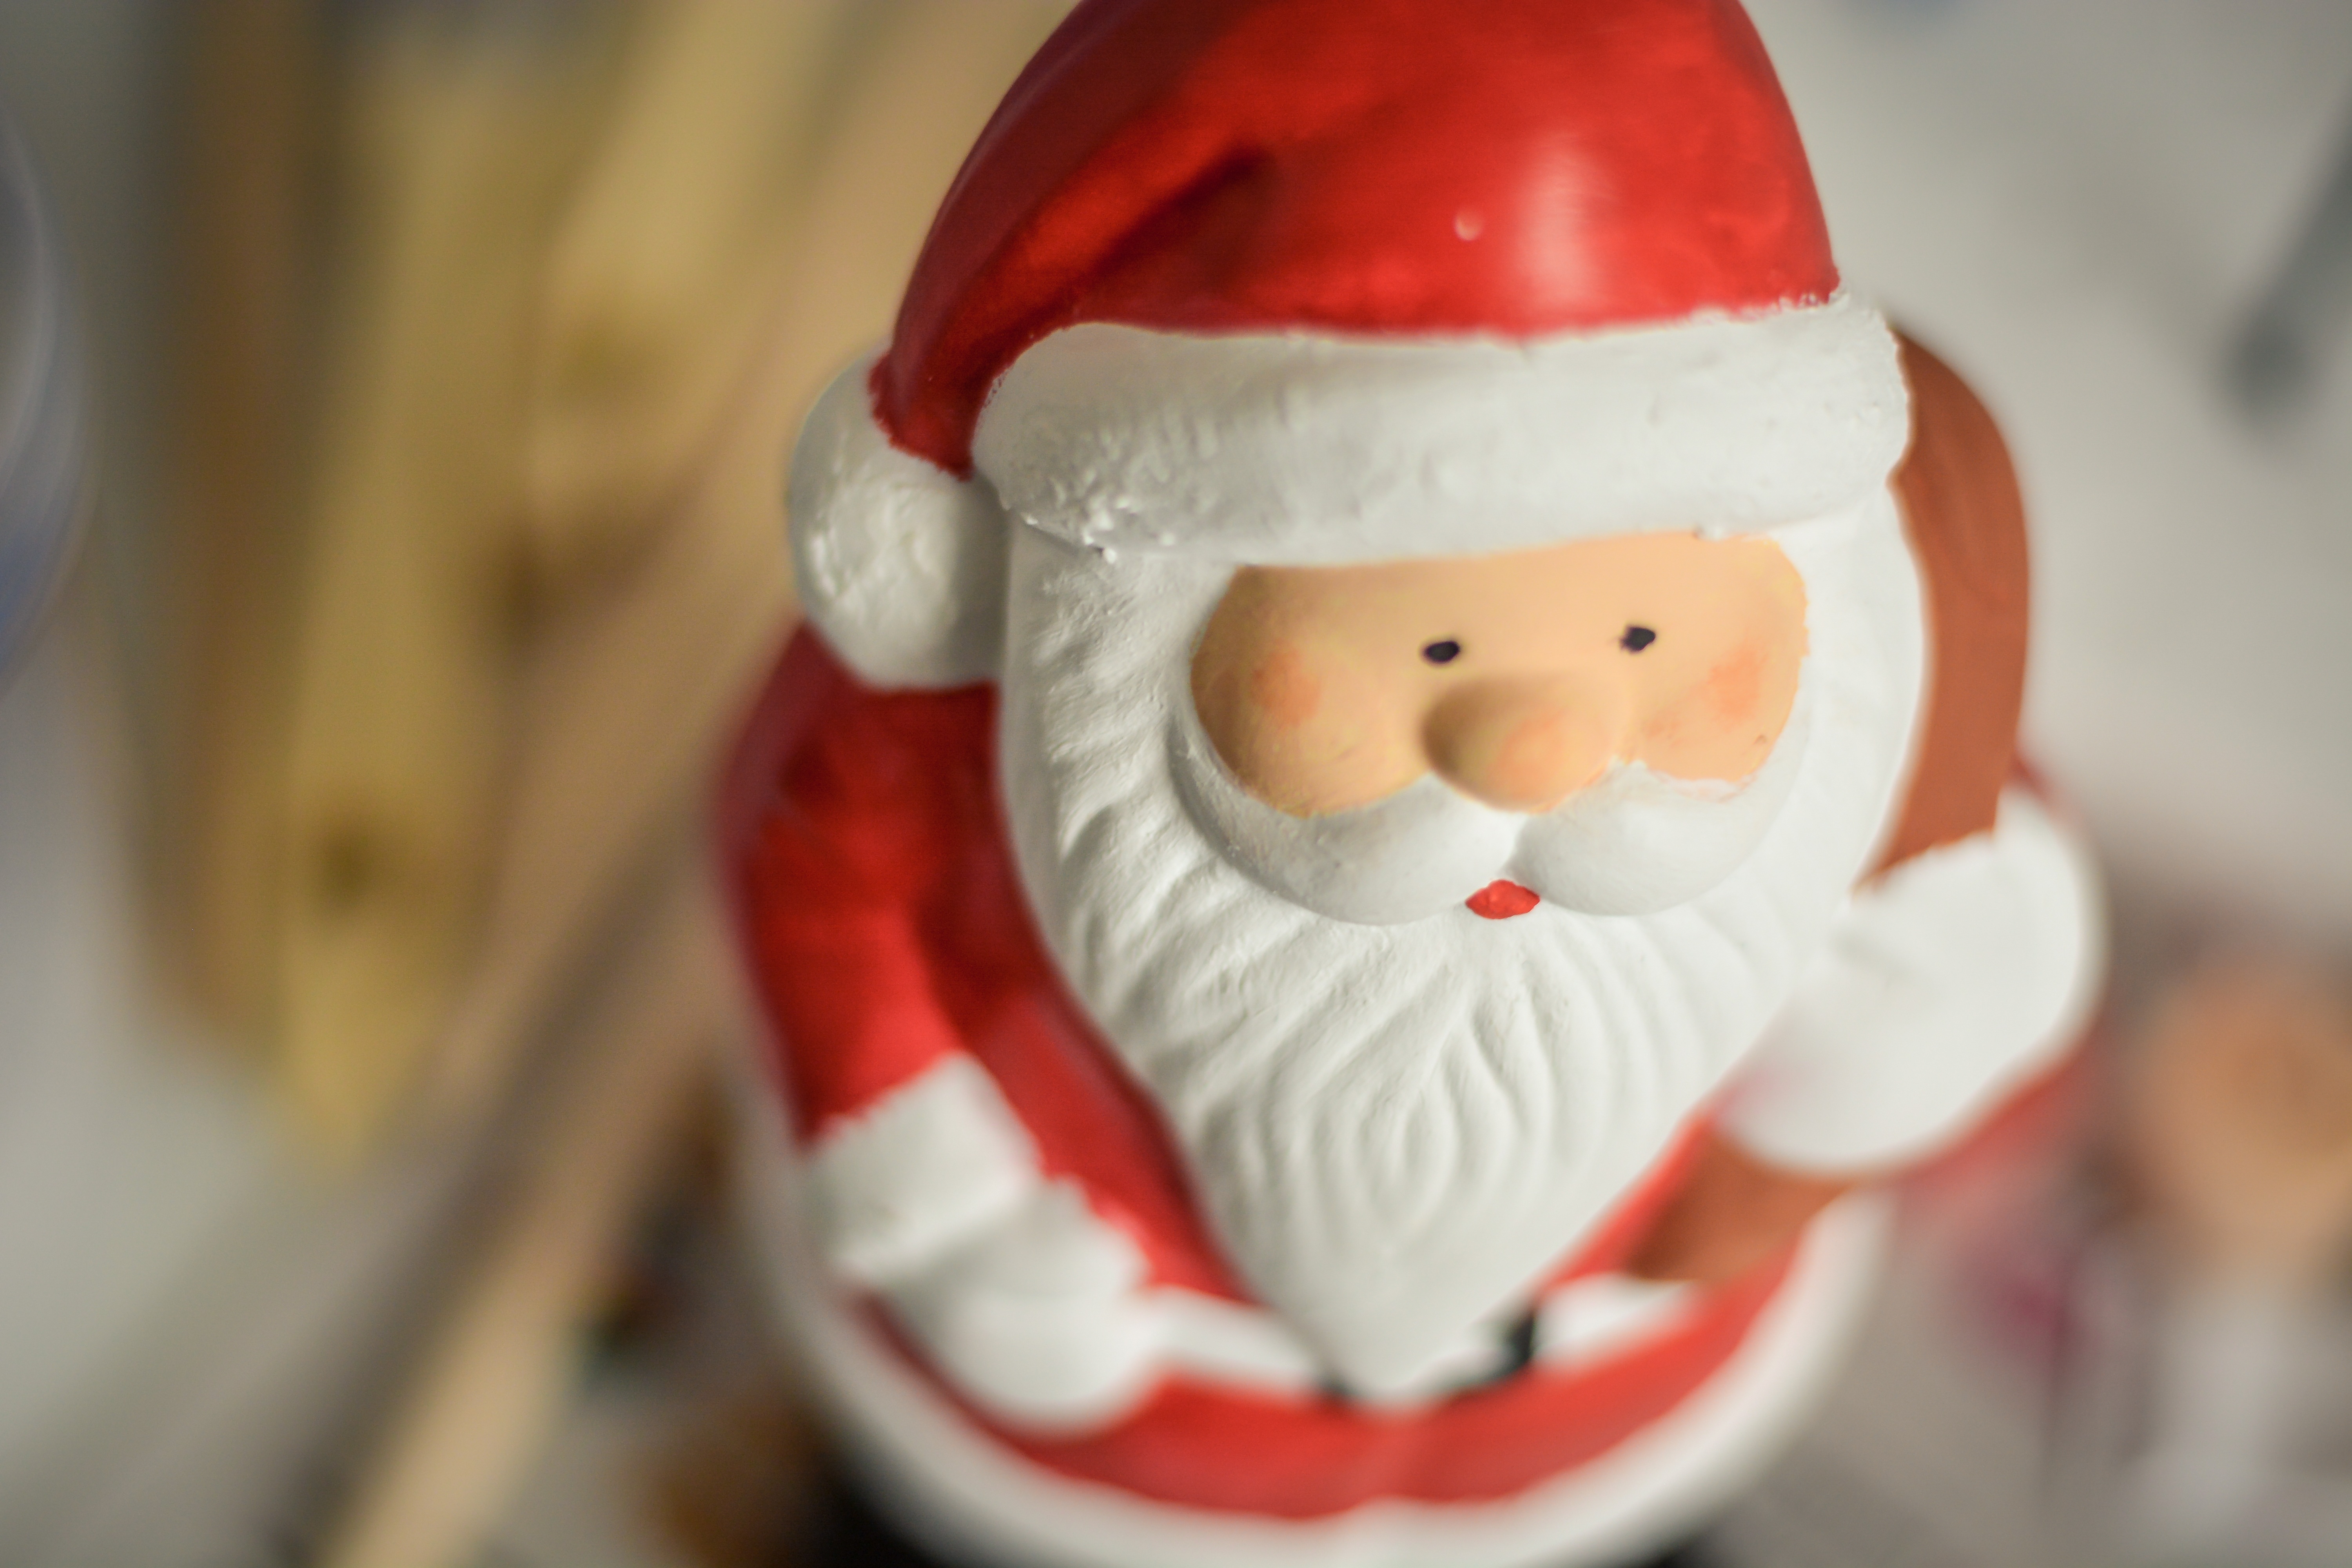
red, color, paint, christmas, dessert, advent, figure, snowman, painted, santa claus, anticipation, tinker, fictional character